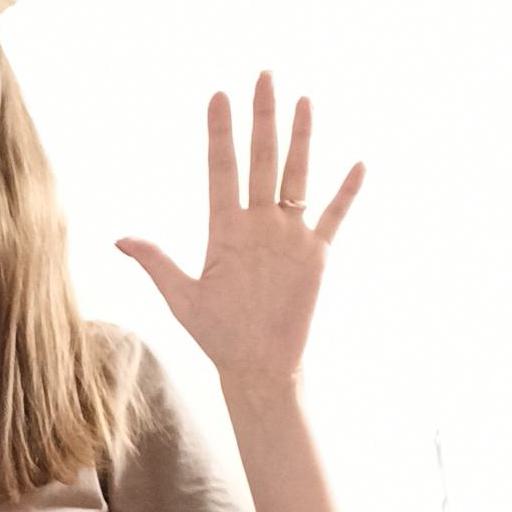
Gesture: palm